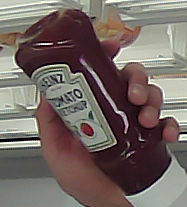
Product: heinz_ketchup